Marine expeditionary unit (special operations capable)

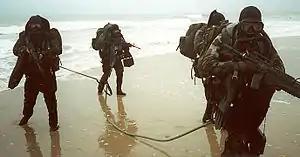
A four-man team of Force Reconnaissance Marines simulate infiltrating a beachhead. Force Reconnaissance Marines form part of the Maritime Special Purpose Force in a MEU(SOC).

Marine expeditionary unit (special operations capable) (MEU(SOC)) is a program created by the United States Marine Corps (USMC) and the United States Navy (USN) in 1985 for Marine expeditionary units (MEU). The program enhances MEUs providing them with additional training and equipment to become certified as "special operations capable" with a Maritime Special Purpose Force (MSPF). MEU(SOC) are conventional forces; the Marine Corps term "special operations capable" is unrelated to the term "special operations force" used by the Department of Defense. The MEU(SOC) program when it was established did not form part of the Special Operations Command (SOCOM).